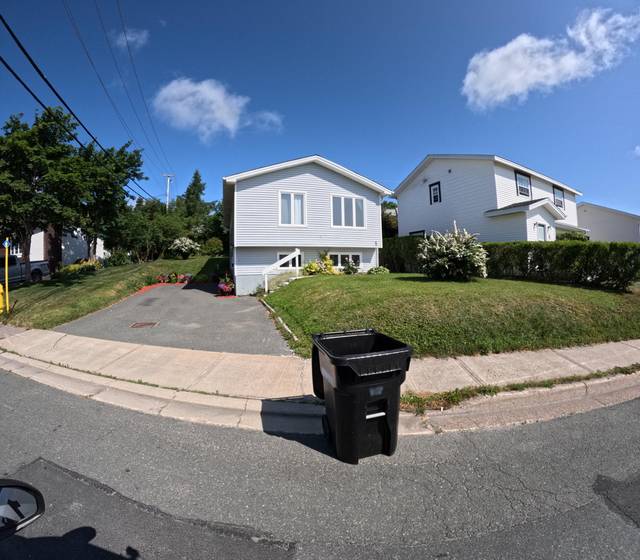
Region: Canada
Coordinates: 47.531, -52.777